Phil Healy

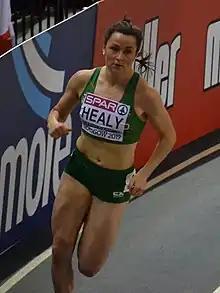

Phil Healy (born 19 November 1994) is an Irish athlete competing in sprinting events. From Ballineen in County Cork, her sister Joan Healy is also a sprinter.